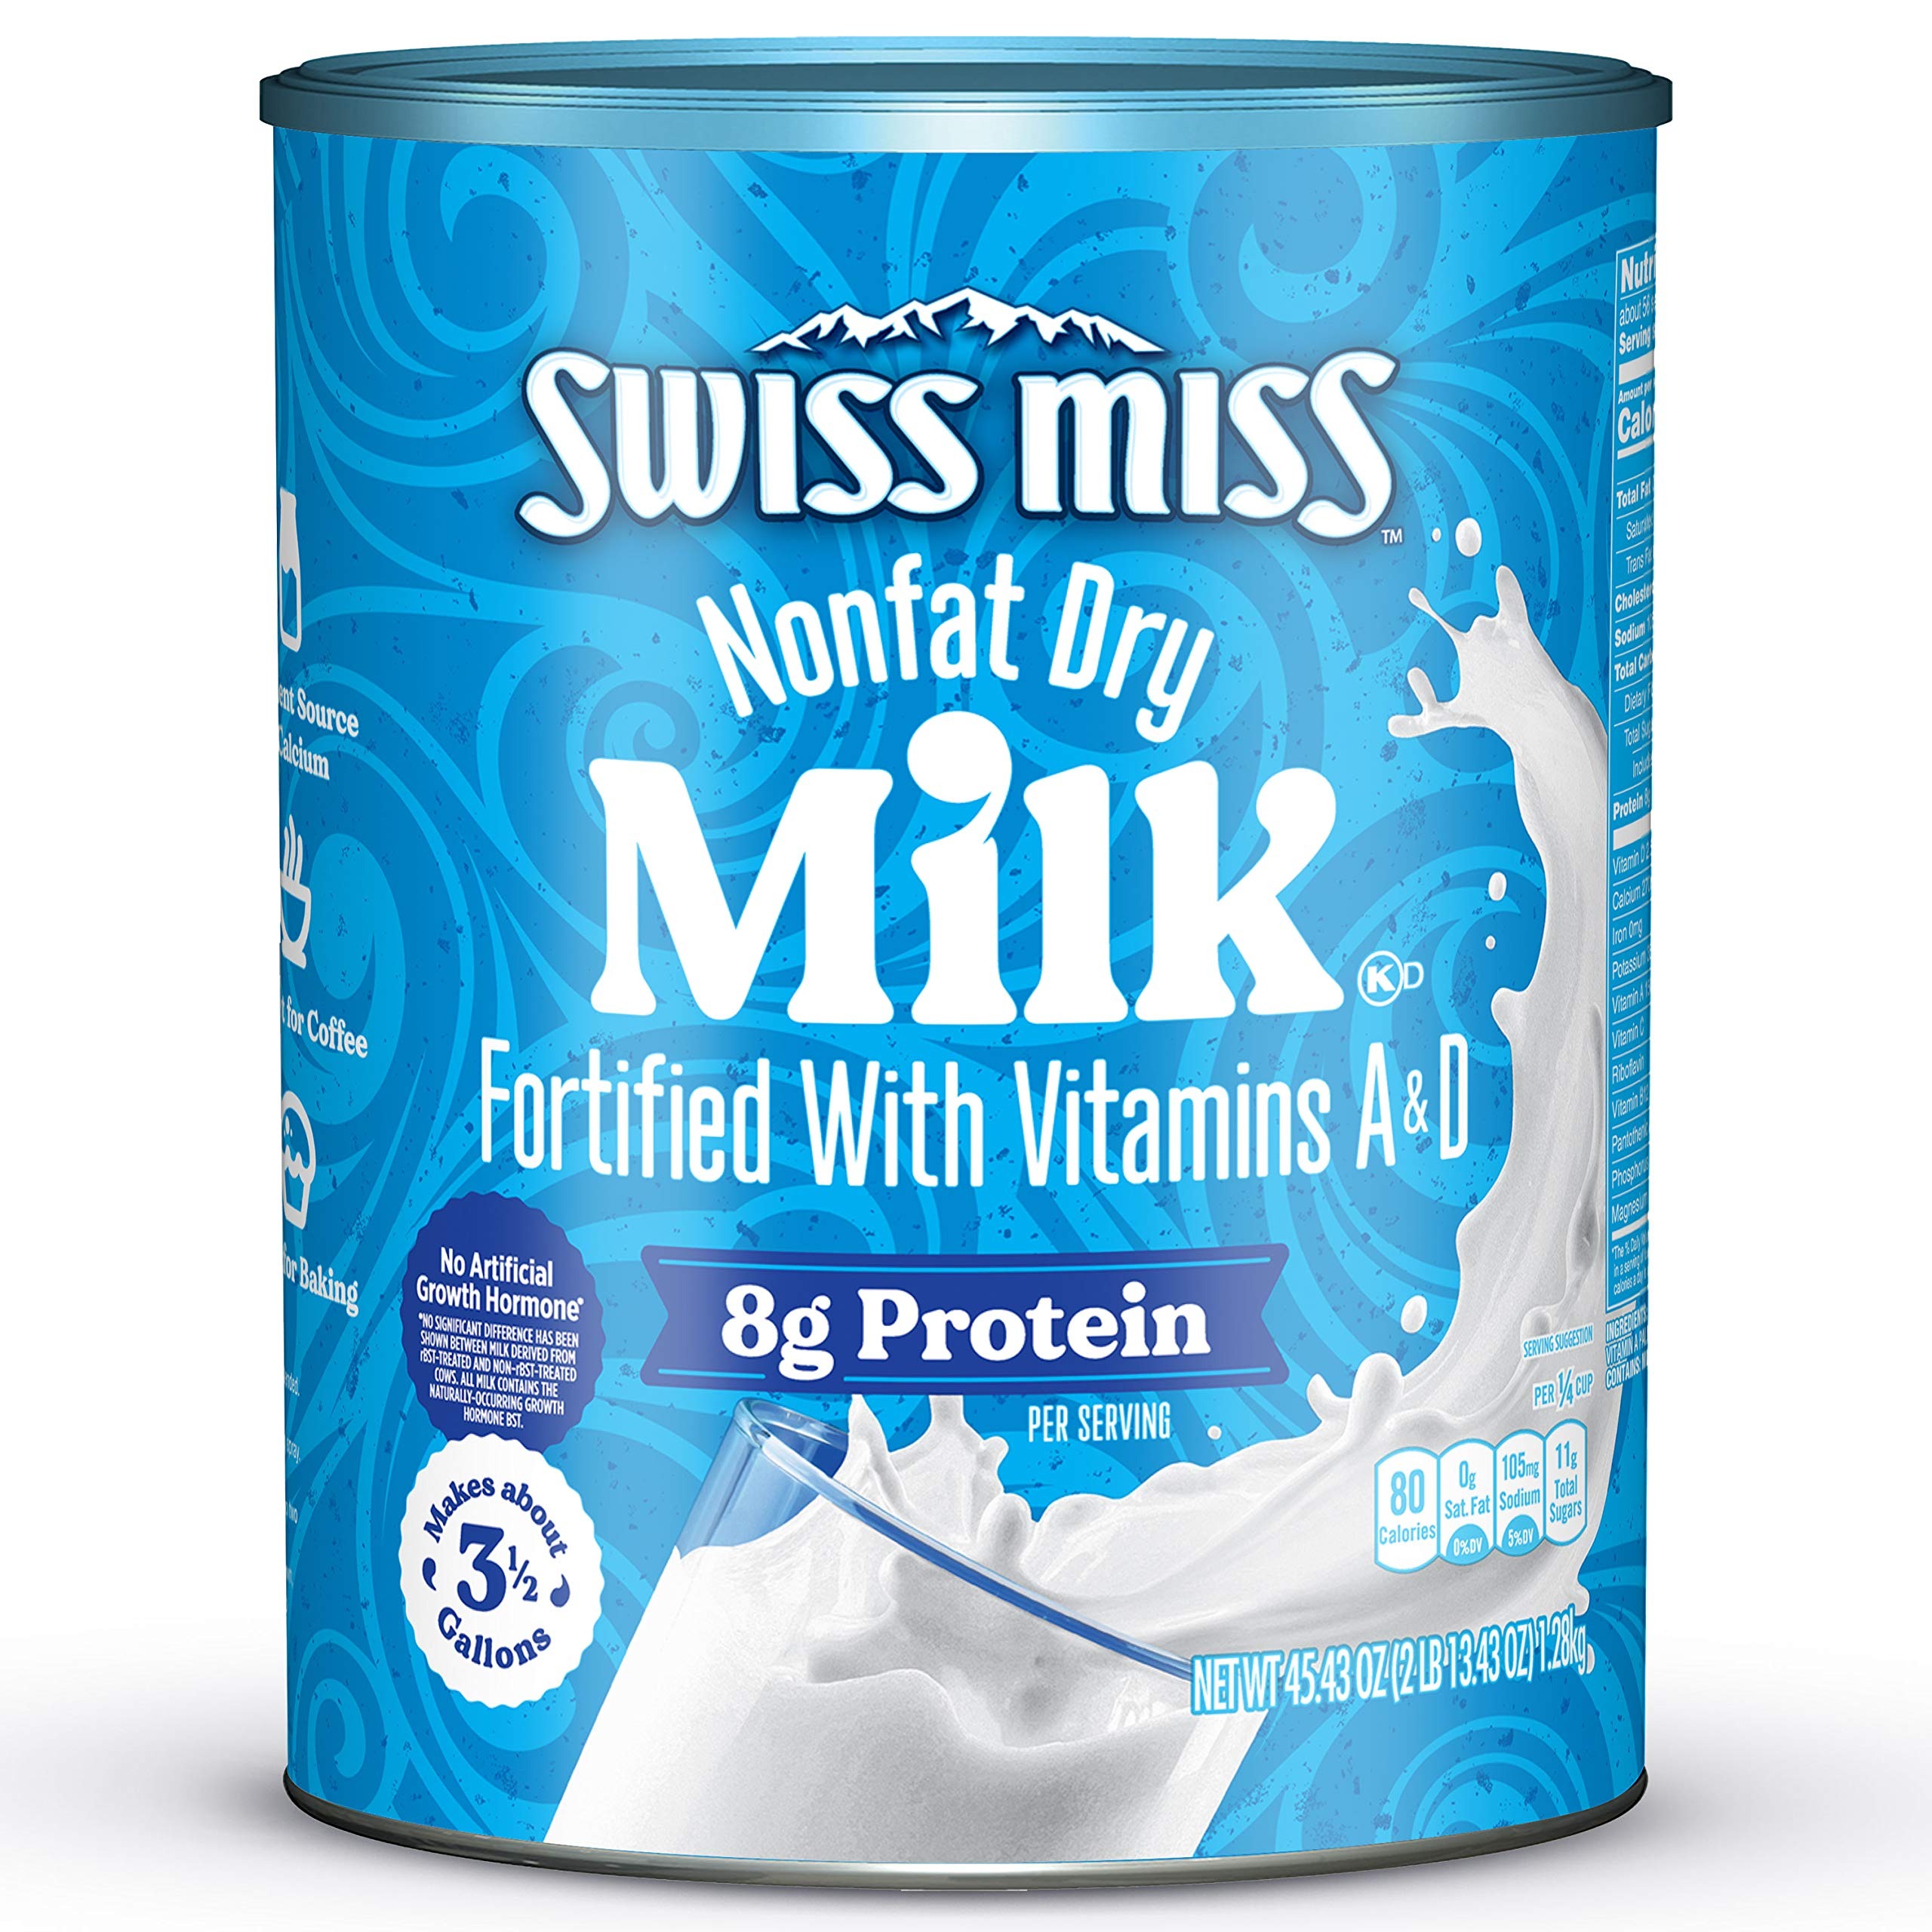
Item Name: Swiss Miss Nonfat Dry Milk With Vitamins A and D, Makes Over 3 Gallons, 45.43 oz.
Bullet Point 1: Contains one 45.43-ounce canister of Swiss Miss Nonfat Dry Milk With Vitamins A and D
Bullet Point 2: Enjoy delicious powdered milk fortified with vitamins A and D that is an excellent source of calcium, contains no fat, 80 calories and 8 grams of protein per serving
Bullet Point 3: Great for use in coffee, baking, cereal and more
Bullet Point 4: Make sure your survival food supply is complete with this versatile powdered milk; perfect for any emergency food stash
Bullet Point 5: Stock up on this pantry staple for all of your shelf stable milk needs
Value: 45.4
Unit: Ounce

Price: 9.99